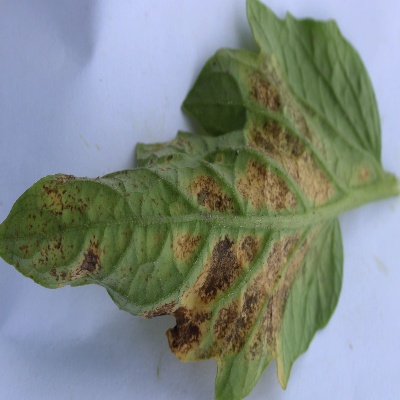
Crop: Tomato
Condition: verticulium wilt